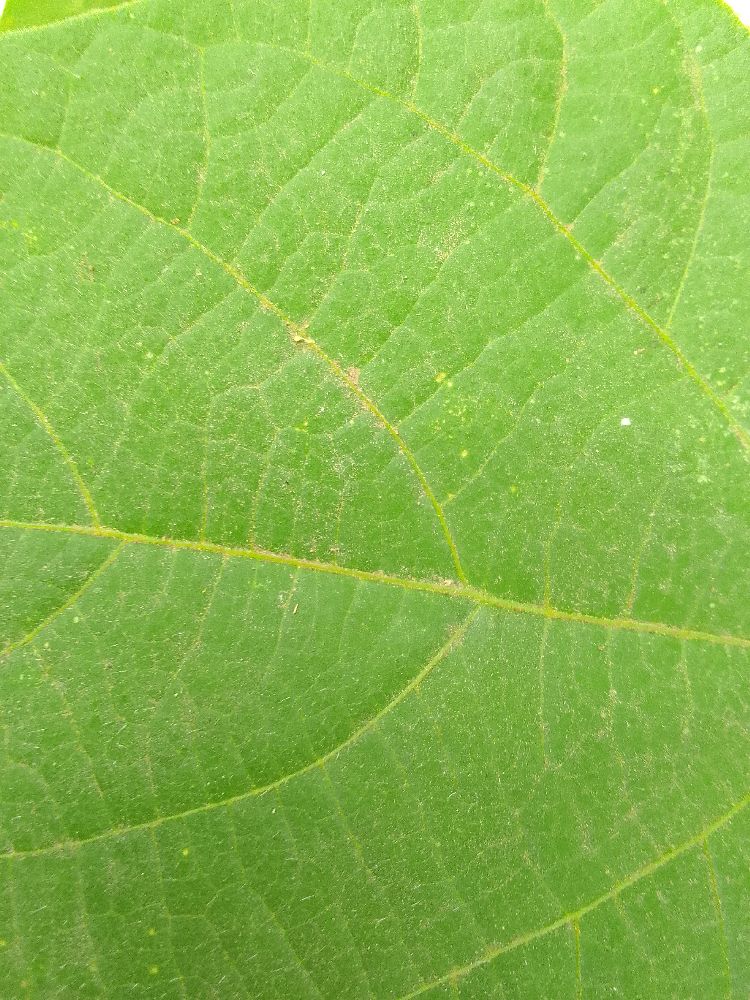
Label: healthy